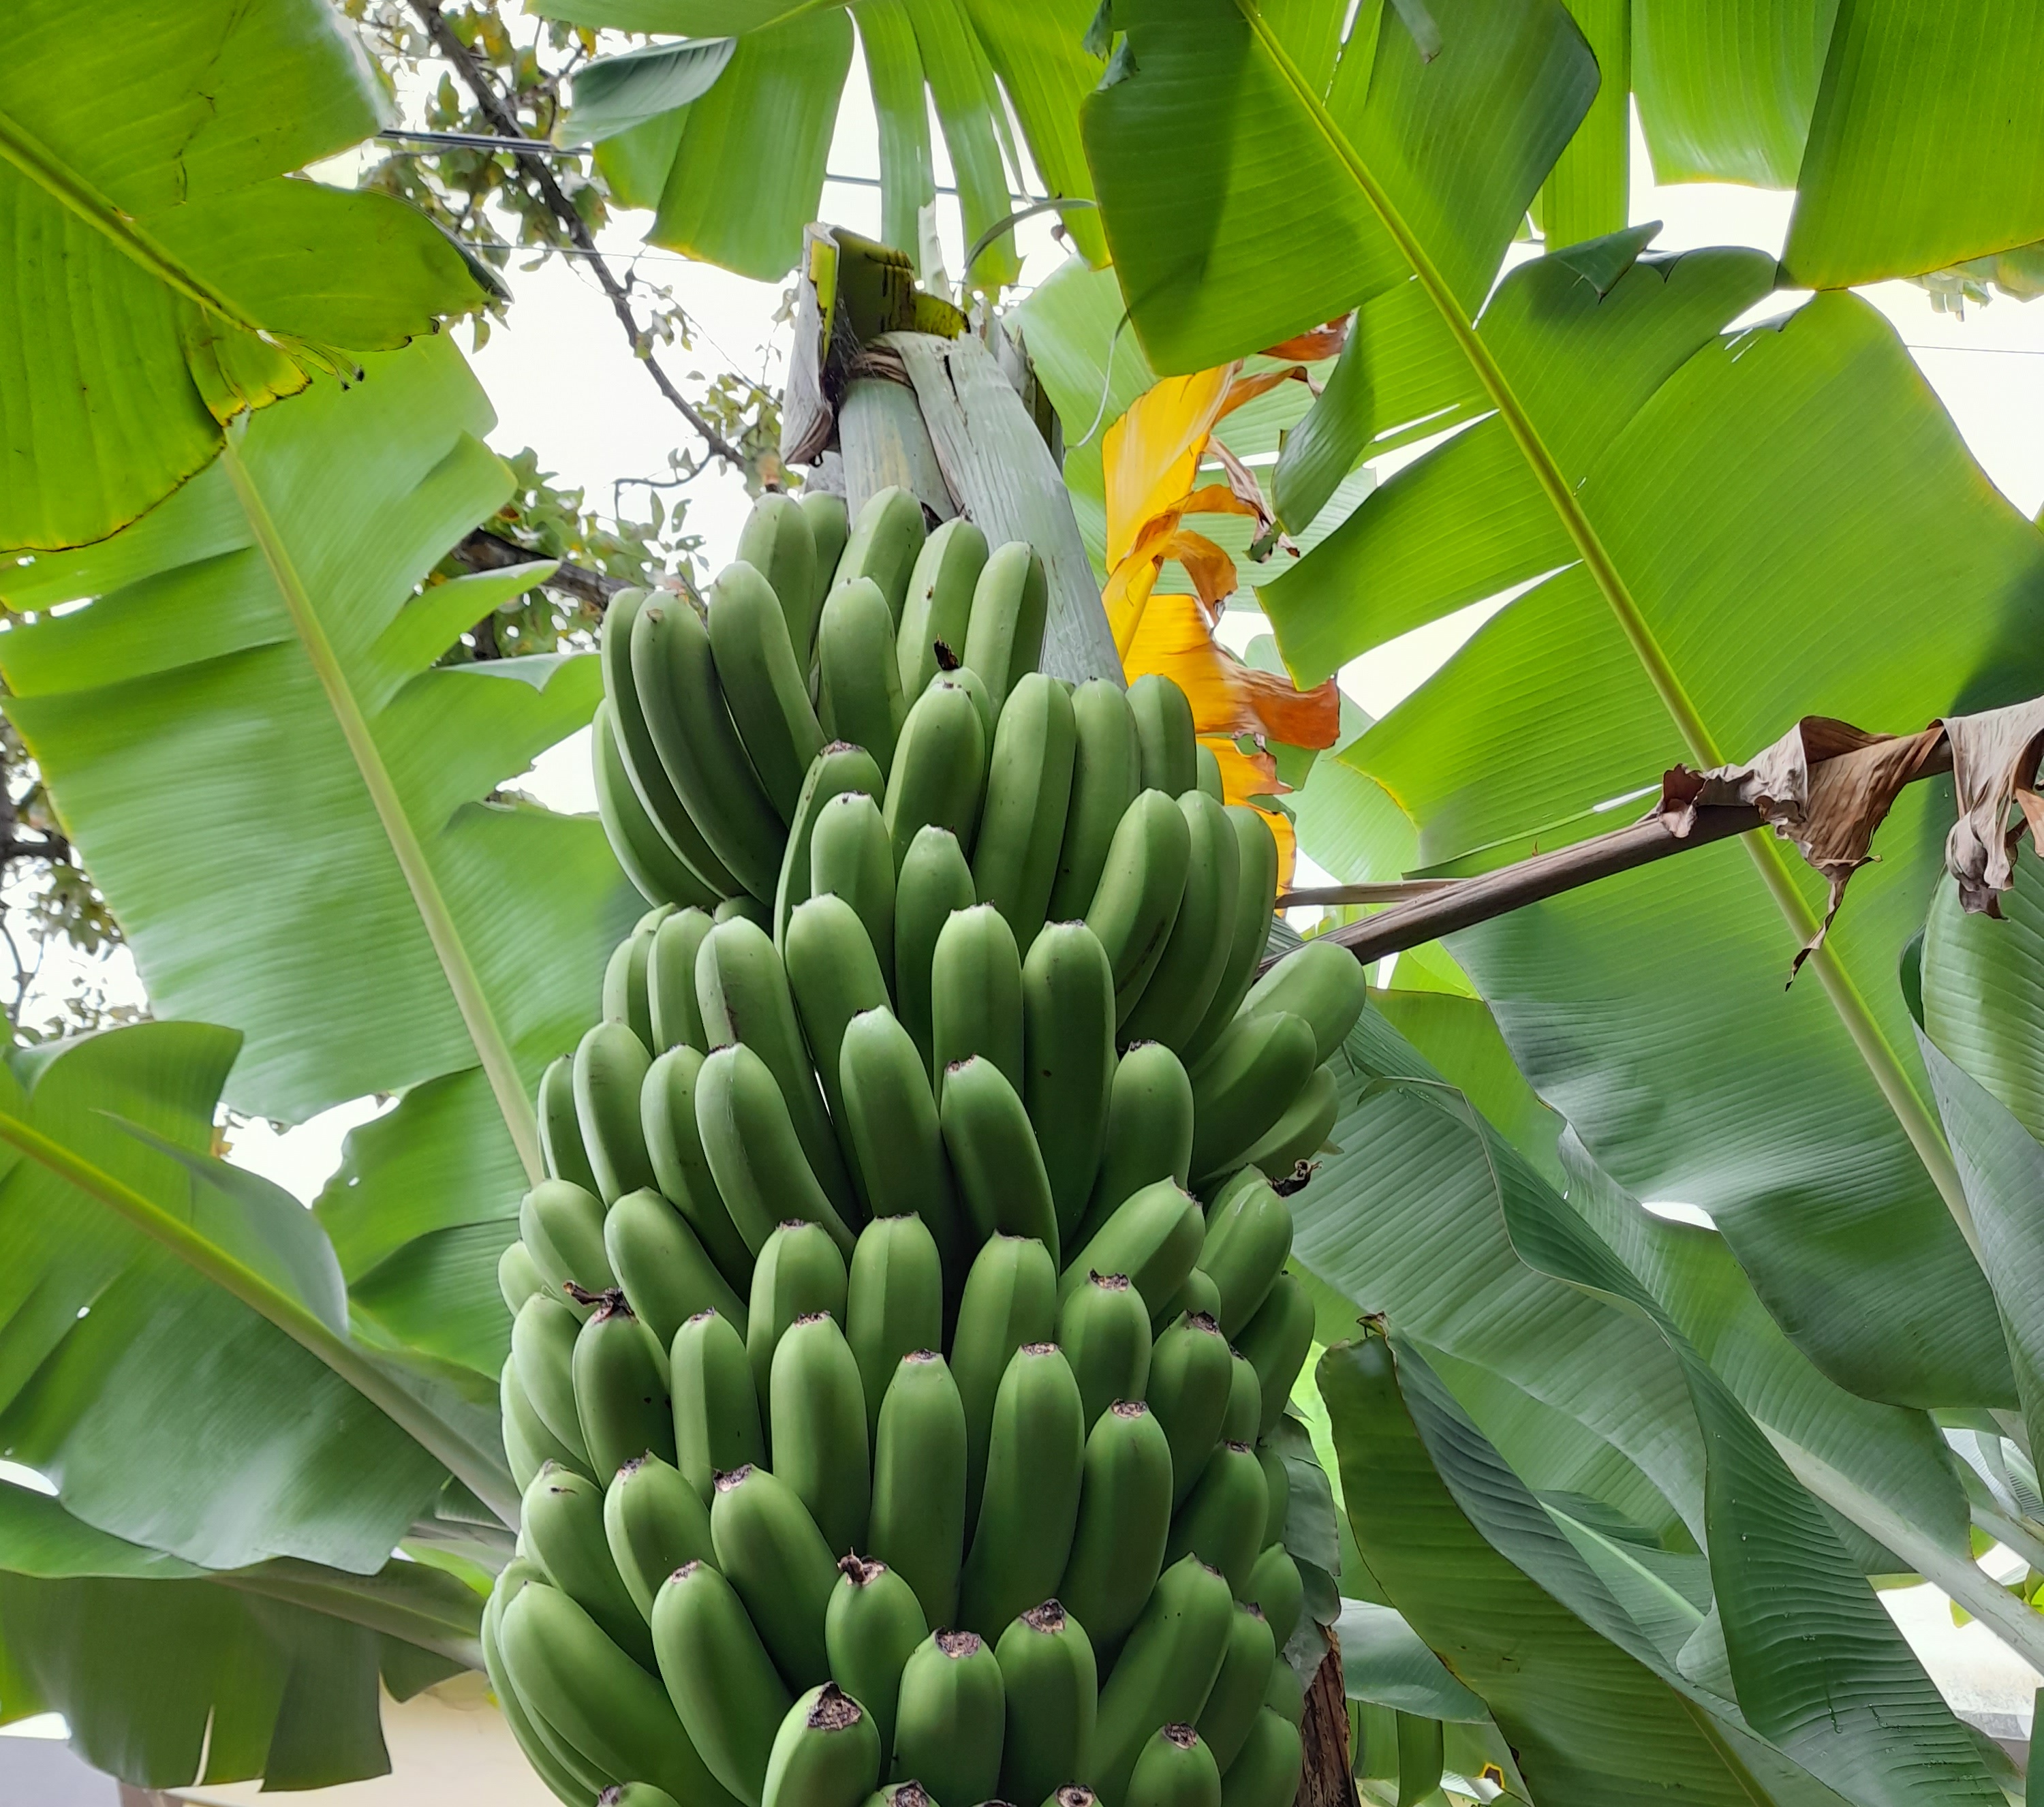
Label: Cut